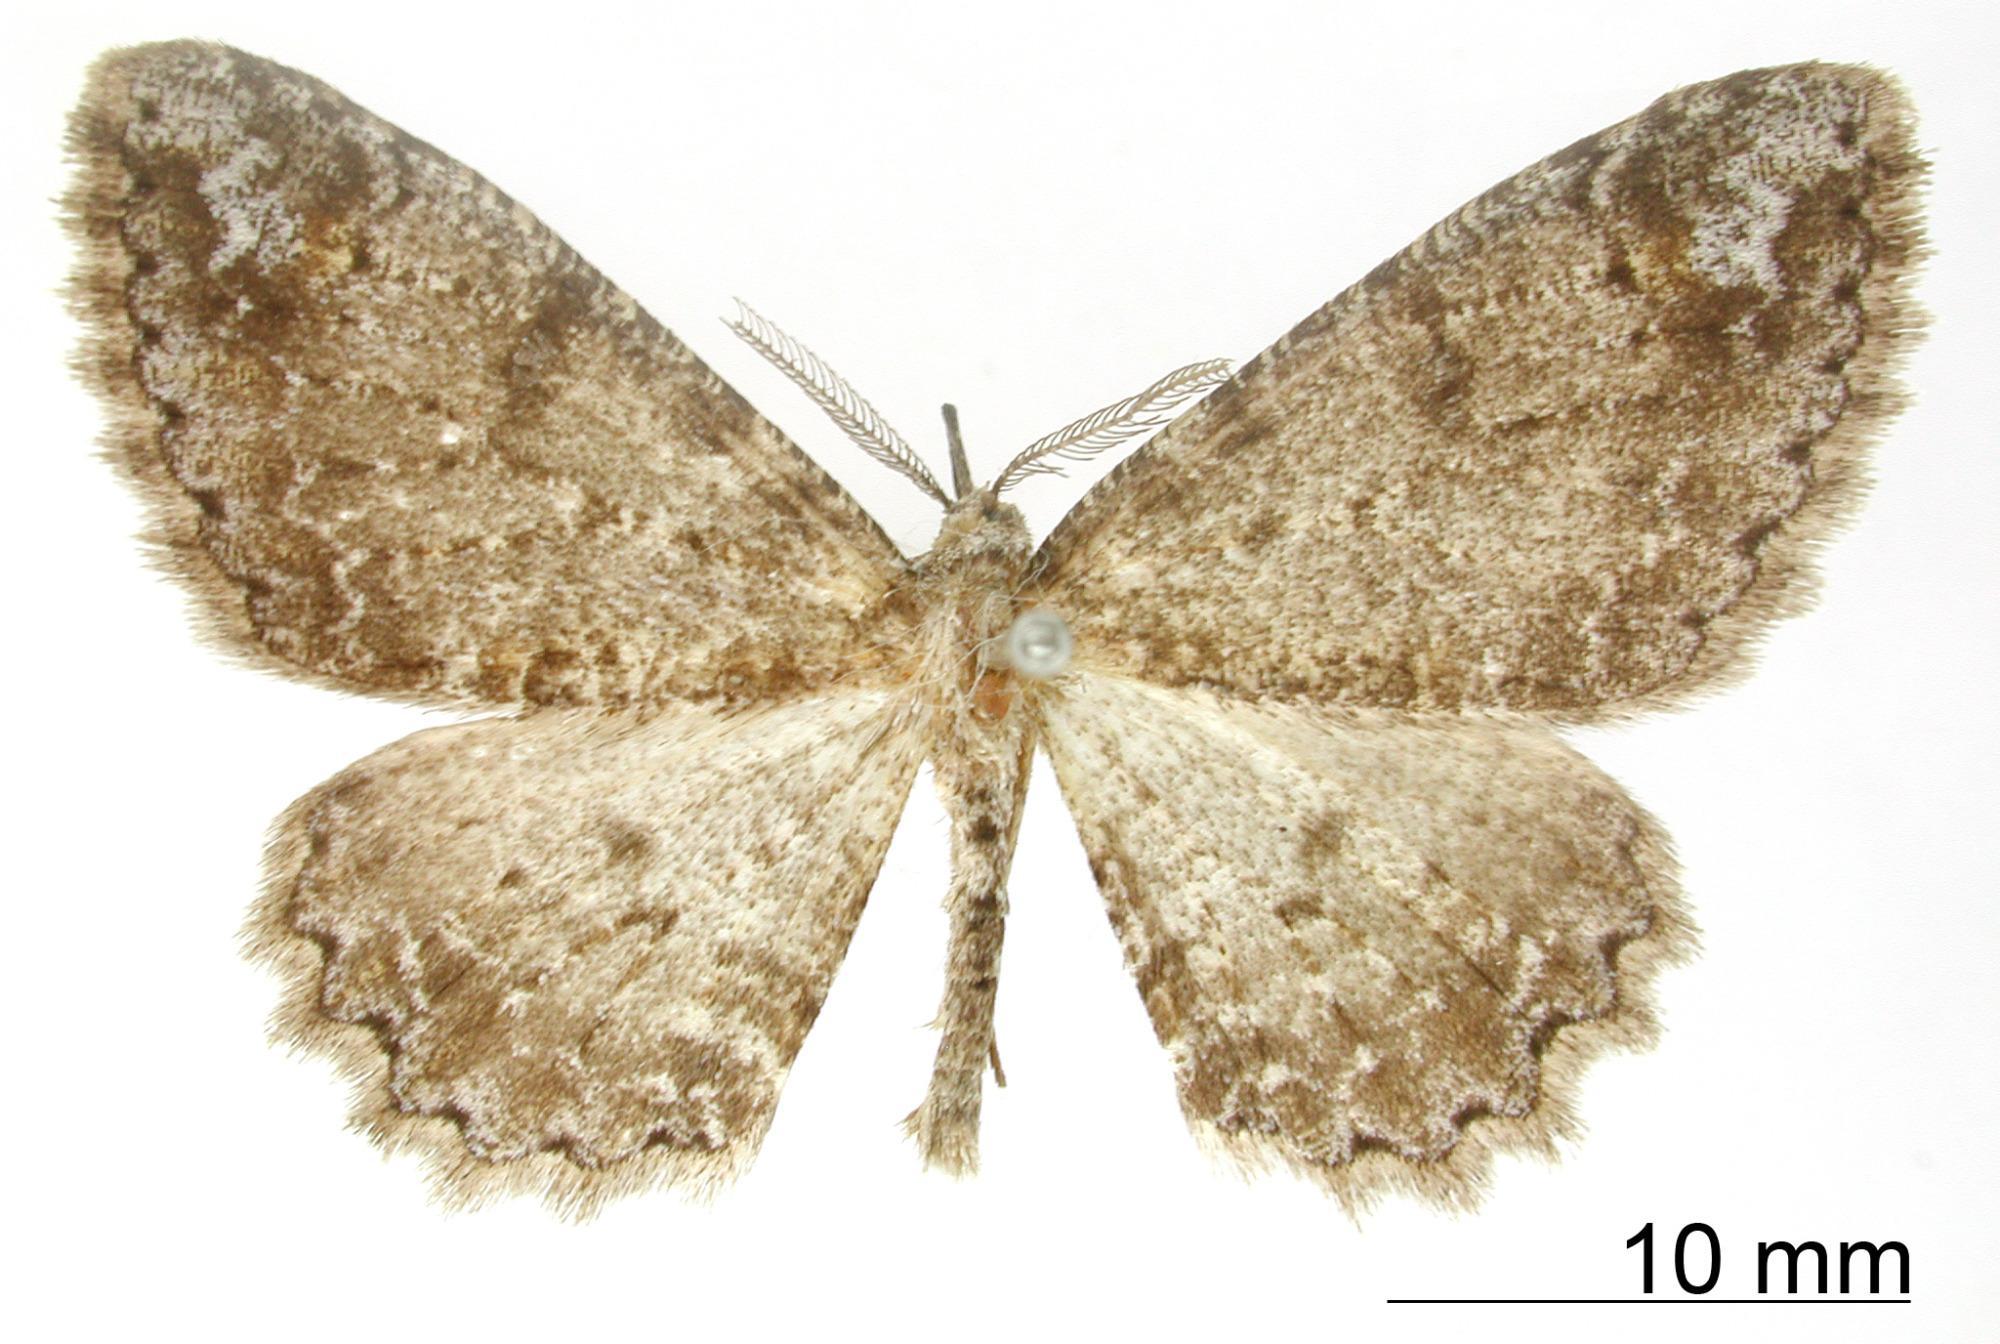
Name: Boarmia atilla
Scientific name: Boarmia atilla Schaus, 1901
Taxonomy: Animalia, Arthropoda, Insecta, Lepidoptera, Geometridae, Ennominae
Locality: Bolivia